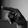
ASL letter: P